Butch Pressley

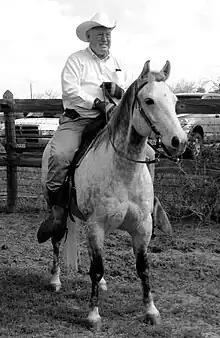
Butch Pressley at La Puerta Ranch, Agua Dulce, Texas

Pressley has been married to Judith Sue "Judy" Pressley (née Harris) since 1964. She is a George West native and a distant descendant of three defenders of the Battle of the Alamo and a direct descendant of the Taylor family of the Sutton-Taylor feud. The couple have two sons, James (b. November 1966) and William (b. November 1969). Pressley is an active member of the ROMEO club for retired athletes, and has since resided in Corpus Christi, Texas.